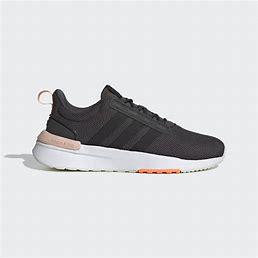
Brand: Adidas
Model: Racer TR21